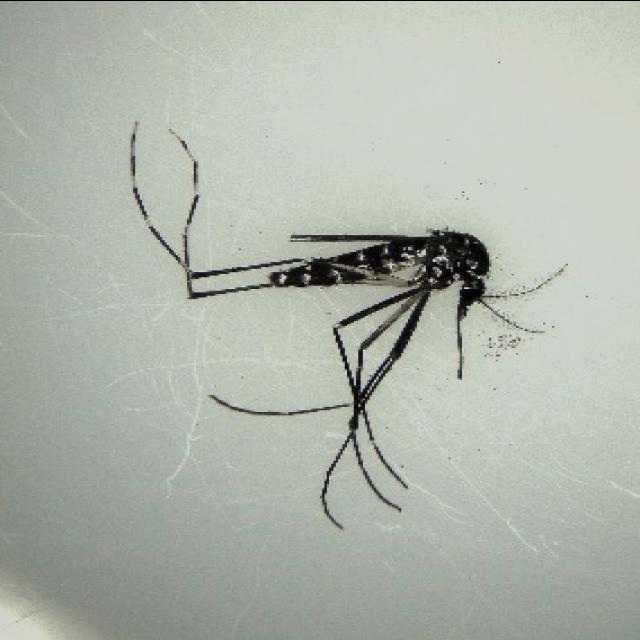
Species: aedes_albopictus